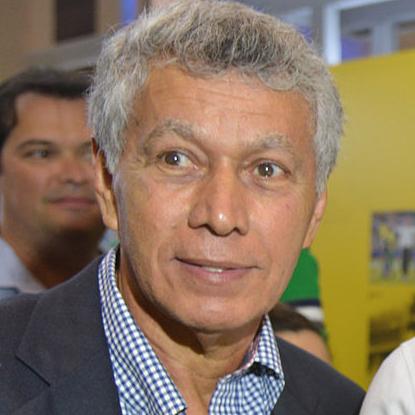
Age: 63